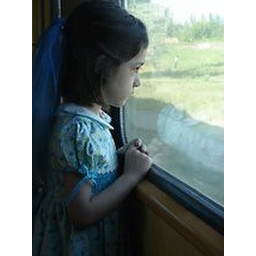
Little girl in the train